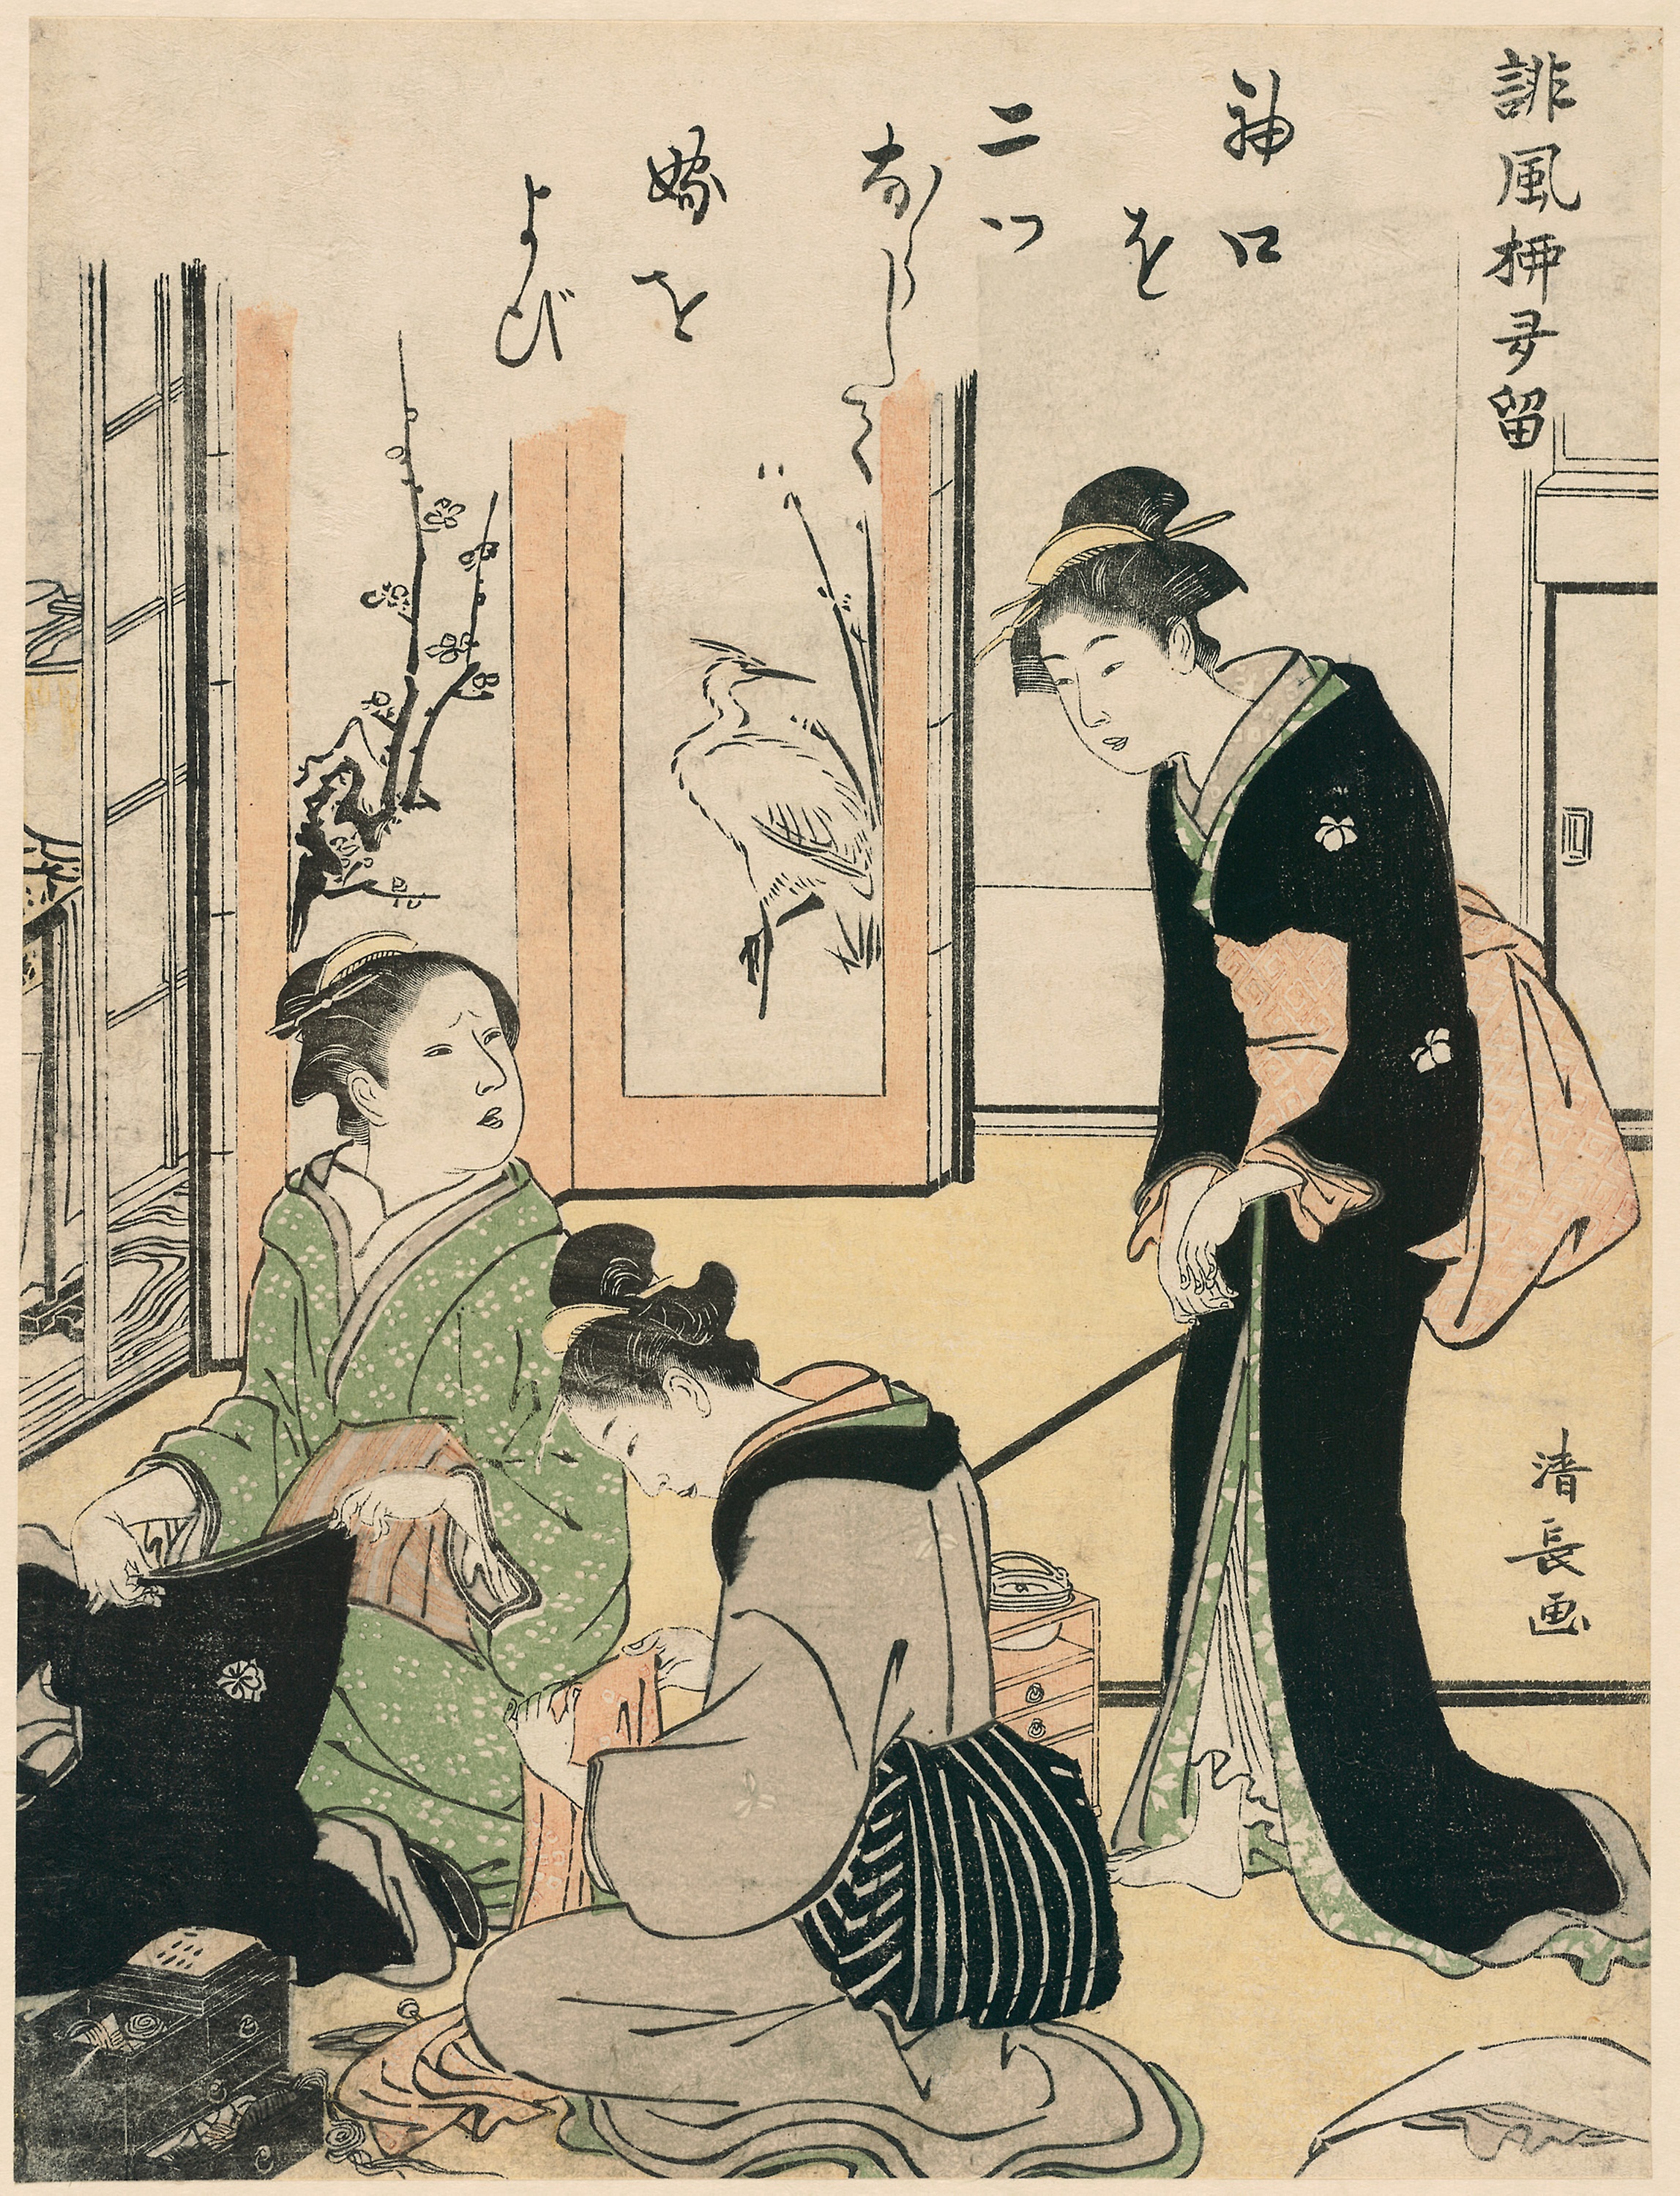
woman, cartoon, art, human behavior, illustration, vintage clothing